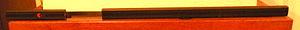
sabre de sasuke kusanagi version animé